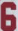
Number: 6